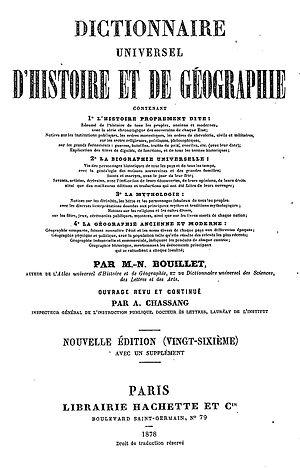
Marie-Nicolas Bouillet, né à Paris le 5 mai 1798 et mort également à Paris le 28 décembre 1864, est un professeur, traducteur et lexicographe français, dont le nom reste associé au Dictionnaire universel d'histoire et de géographie qu'il publia en 1842. Cet ouvrage connut une immense popularité, « au point que le nom de l'auteur a passé dans la langue, et que l'on donne aujourd'hui [en 1865] le nom de Bouillet à tout dictionnaire d'histoire et de géographie ».